Mary Greenhow Lee

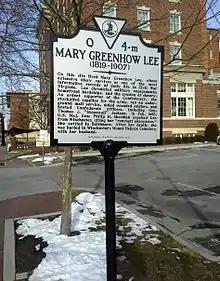
Historical marker in Winchester noting the site of Lee's former house.

After leaving Winchester, Lee and her family spent time in Staunton, Virginia, before settling in Baltimore, Maryland, where she operated boardinghouses to support herself and her family. Lee was active in an organization whose mission was to build schools in the South. She was also an officer in the local chapter of the United Daughters of the Confederacy. Lee died of renal failure on May 25, 1907. Following a memorial service in Baltimore, her body was taken to Winchester where she was buried in Mount Hebron Cemetery.